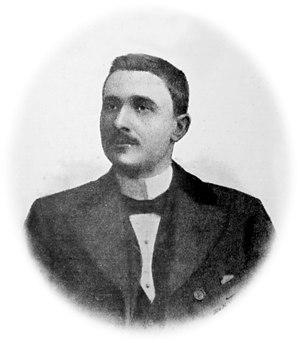
Maurice Polydore Marie Bernard Maeterlinck, dit Maurice Maeterlinck, né le 29 août 1862 à Gand et mort le 6 mai 1949 à Nice, est un écrivain francophone belge, prix Nobel de littérature en 1911.